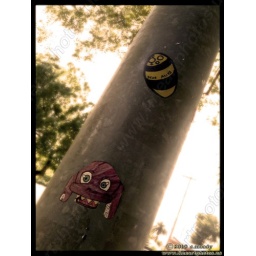
photocoyote &amp;quot;stay alive&amp;quot; sticker, in front of Alive and Kicking, in Sacramento.  And someone's cool pink dog sticker.